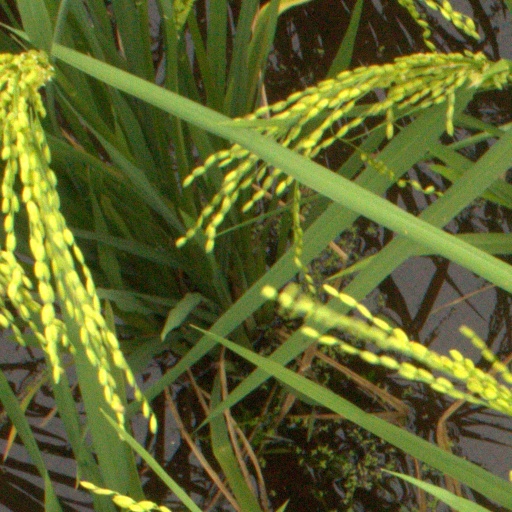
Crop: rice